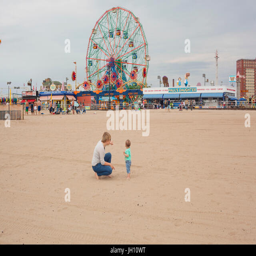
happy family at the beach